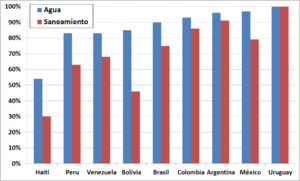
Un référendum constitutionnel a lieu le 31 octobre 2004 en Uruguay en même temps que les élections législatives et présidentielle. La population est amenée à se prononcer sur une initiative populaire portant sur un amendement constitutionnel faisant de l’accès à l'eau et à l'assainissement des droits humains fondamentaux, et interdisant la privatisation de ces secteurs publics.